Plasselb

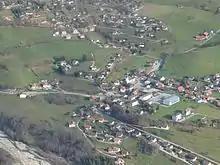
Aerial view of Plasselb

Plasselb has an area of . Of this area, or 37.1% is used for agricultural purposes, while or 55.5% is forested. Of the rest of the land, or 4.0% is settled (buildings or roads), or 1.1% is either rivers or lakes and or 2.2% is unproductive land.